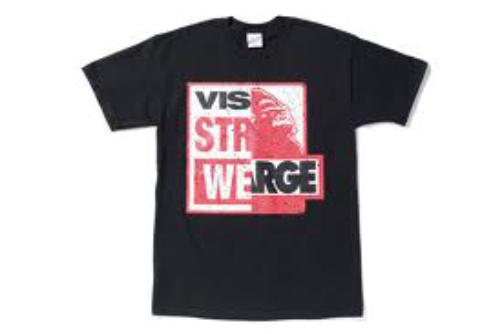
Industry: Clothes